Timeline of United States military operations

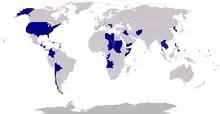
Map of military operations since 1950

1950–1953: Korean War: The United States responded to the North Korean invasion of South Korea by going to its assistance, pursuant to United Nations Security Council resolutions. U.S. forces deployed in Korea exceeded 300,000 during the last year of the active conflict (1953). Over 36,600 U.S. military were killed in action.